Italian front (World War I)

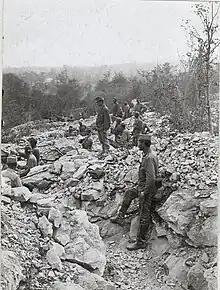
The digging of trenches on the Isonzo front by Austro-Hungarian soldiers

1915 - 4 May, In the midst of the Gorlice breakthrough, Salandra officially renounces the Triple Alliance in a note to Germany and Austria-Hungary. But on May 13, threatened without a majority in Parliament, Salandra resignes from office and orders Cadorna to stop mobilization.